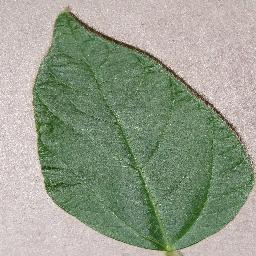
Label: Soybean___healthy